Maribor

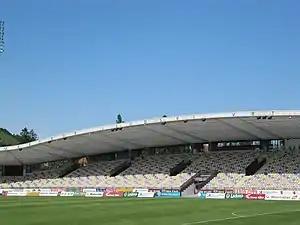
Ljudski vrt stadium, the home of NK Maribor

Maribor was the site of a German prisoner-of-war camp from 1941 to 1945 for many British, Australian, and New Zealand troops who had been captured in Crete in 1941. In 1944, the largest mass rescue of POWs of the war in Europe took place when 105 Allied prisoners from the camp were freed by Slovene partisans in the Raid at Ožbalt. The city, a major industrial centre with an extensive armament industry, was systematically bombed by the Allies in the closing years of World War II. A total of 29 bombing raids devastated some 47% of the city area, killing 483 civilians and leaving over 4,200 people homeless. Over 2,600 people died in Maribor during the war. By the end of the war, Maribor was the most war-damaged major town of Yugoslavia. The remaining German-speaking population, except those who had actively supported the resistance during the war, was summarily expelled at the end of the war in May 1945. At the same time Croatian Home Guard members and their relatives who tried to escape from Yugoslavia were executed by the Yugoslav Army. The existence of nine mass graves in and near Maribor was revealed after Slovenia's independence.